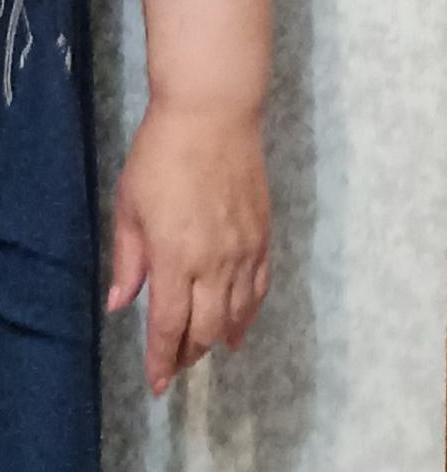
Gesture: no_gesture